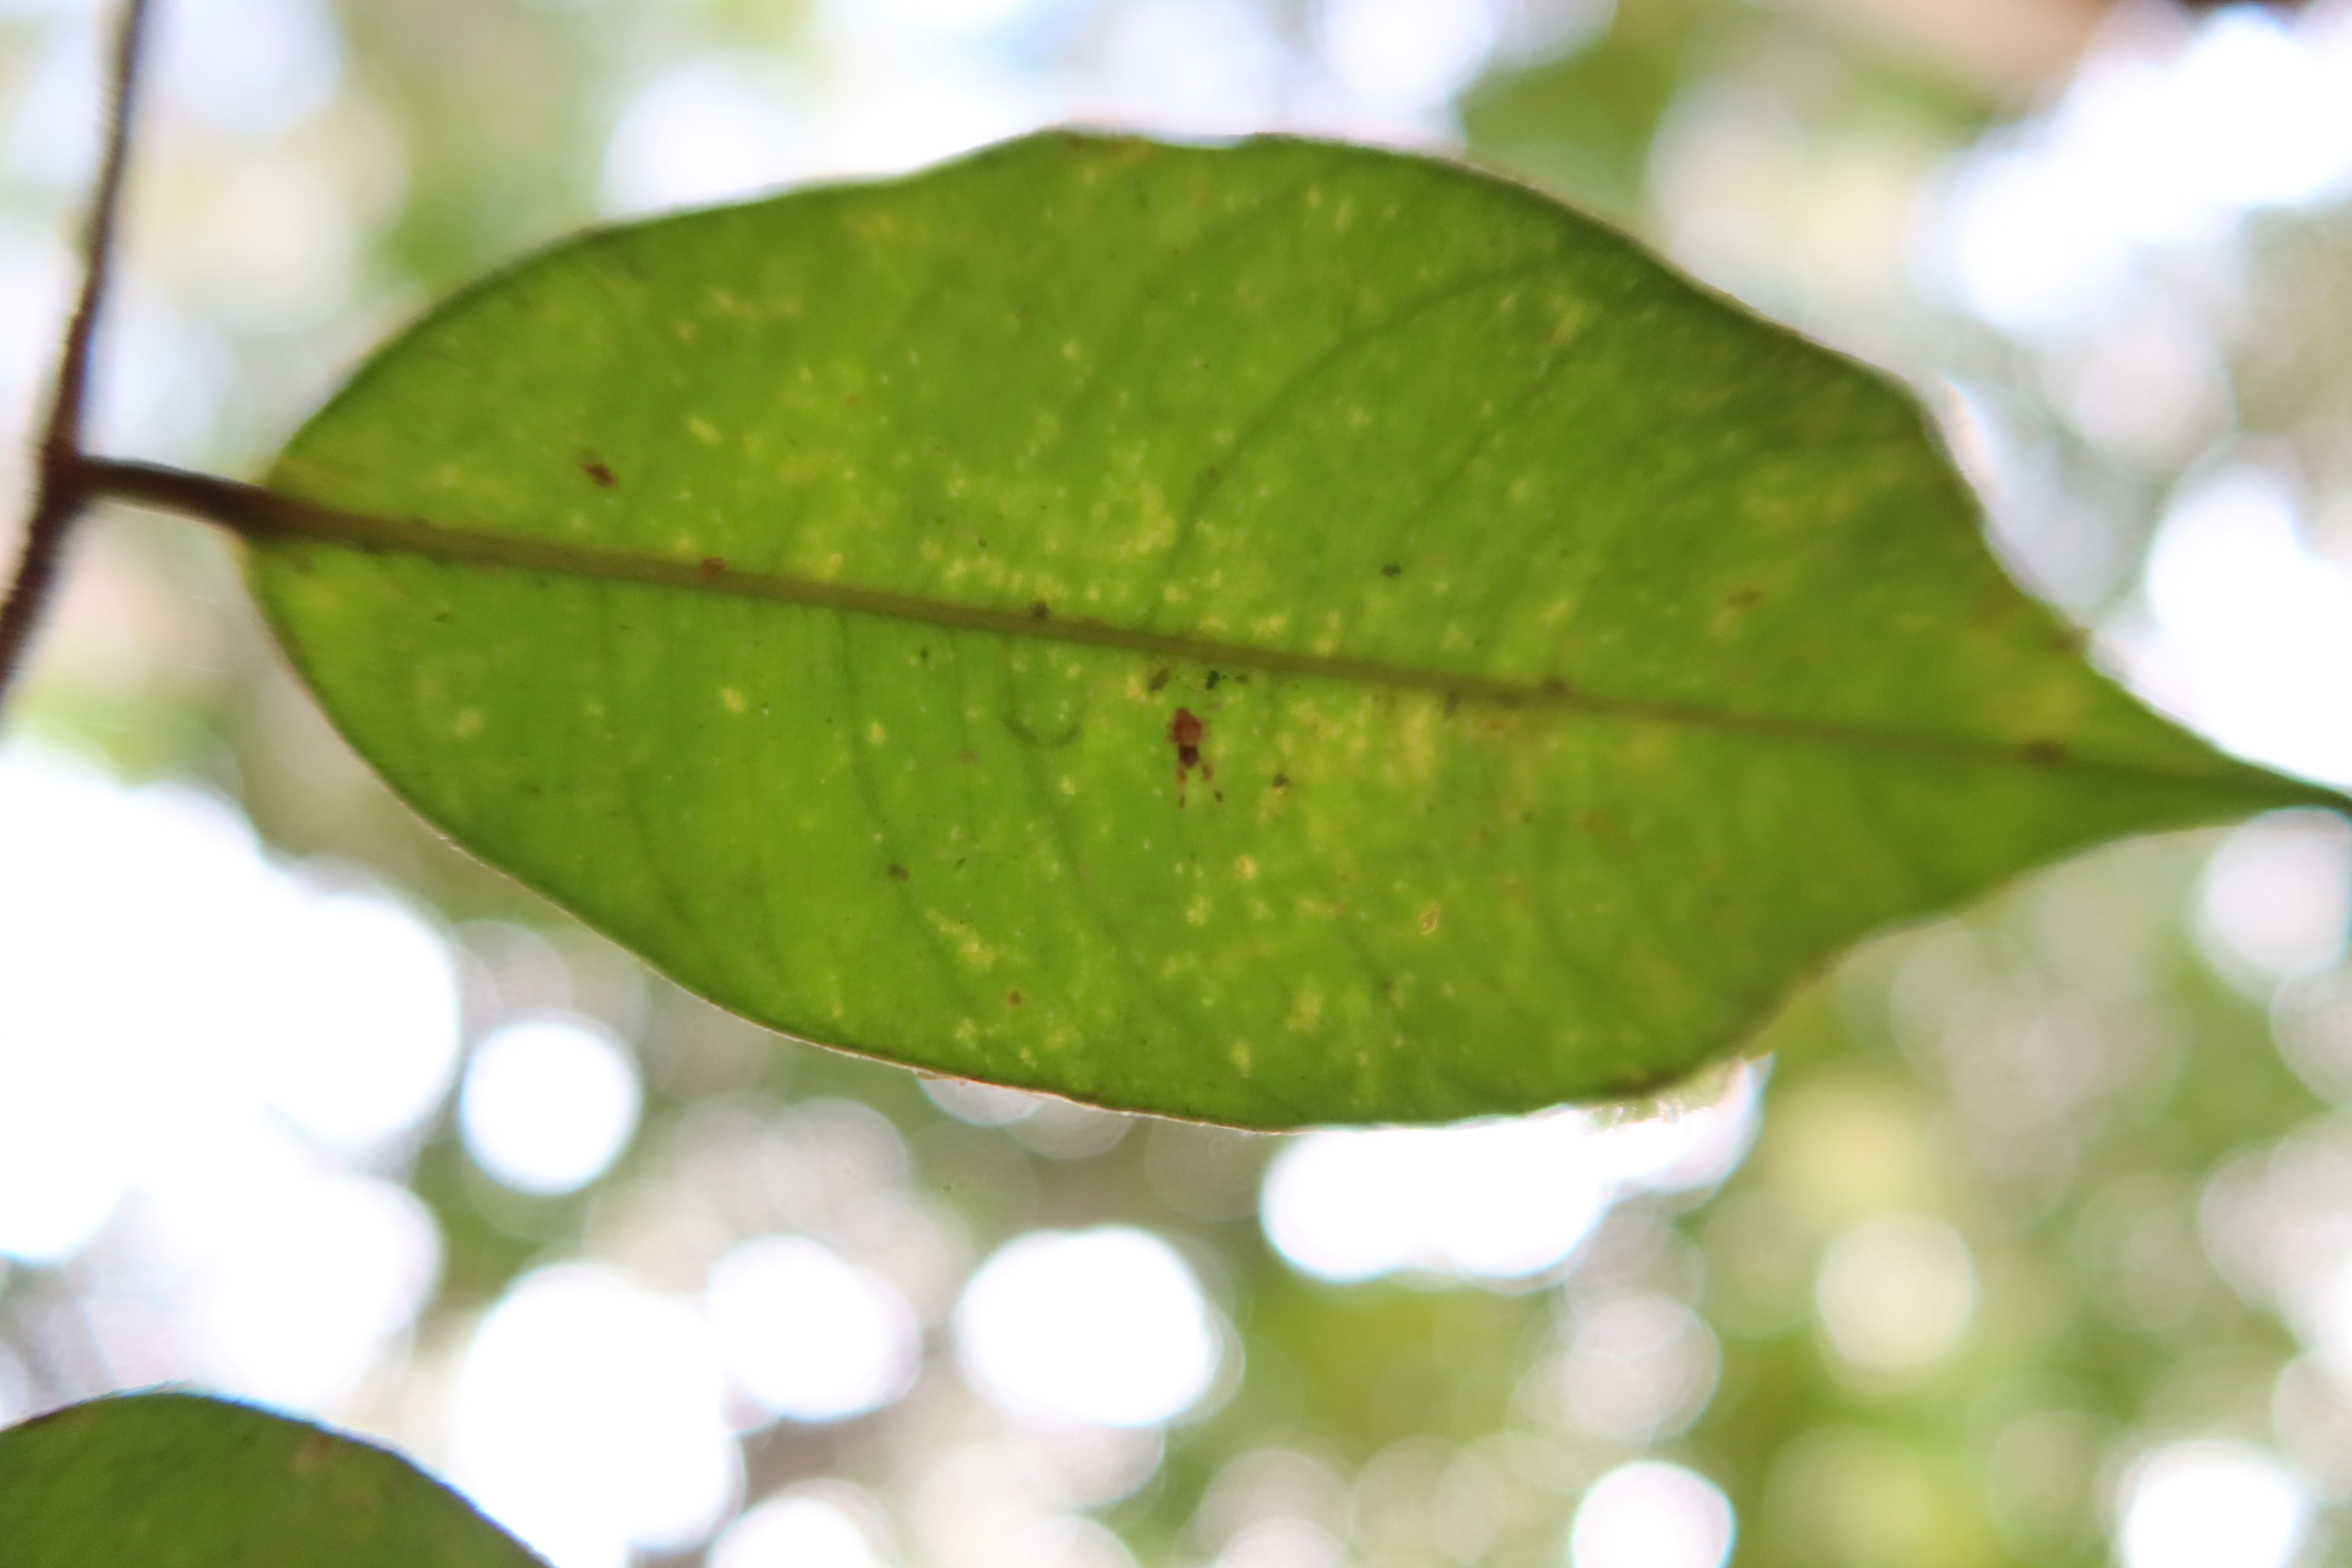
Label: Spiders